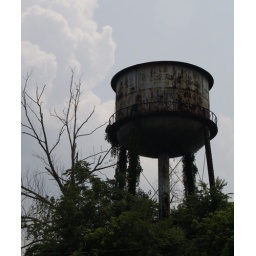
Old rusted and vine covered water tower in Alamance, North Carolina. A thunderstorm's clouds are just beginning to gather.